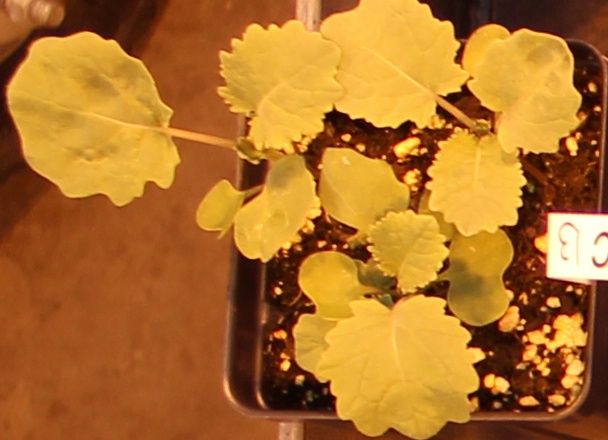
Label: Canola